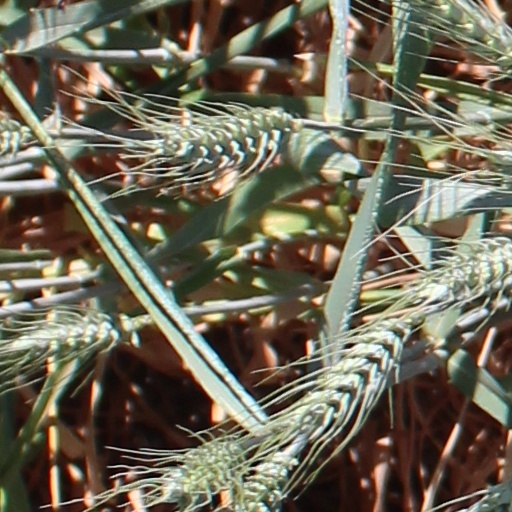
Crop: wheat